Kung Fu Panda: Secrets of the Scroll

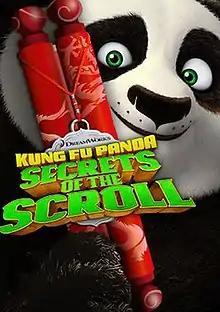
Film poster

Kung Fu Panda: Secrets of the Scroll is a 2015 American animated short film produced by DreamWorks Animation. It was included on the 2015 digital HD, and the 2016 Blu-ray and DVD re-release of the animated films "Kung Fu Panda" (2008) and "Kung Fu Panda 2" (2011). The short tells both the stories of how the Furious Five came together, and how Po gained his love for kung fu.